Mallika Sengupta

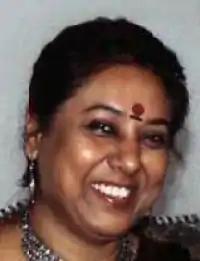

Mallika Sengupta (1960–2011) was a Bengali poet, feminist, and reader of Sociology from Kolkata, known for her "unapologetically political poetry".